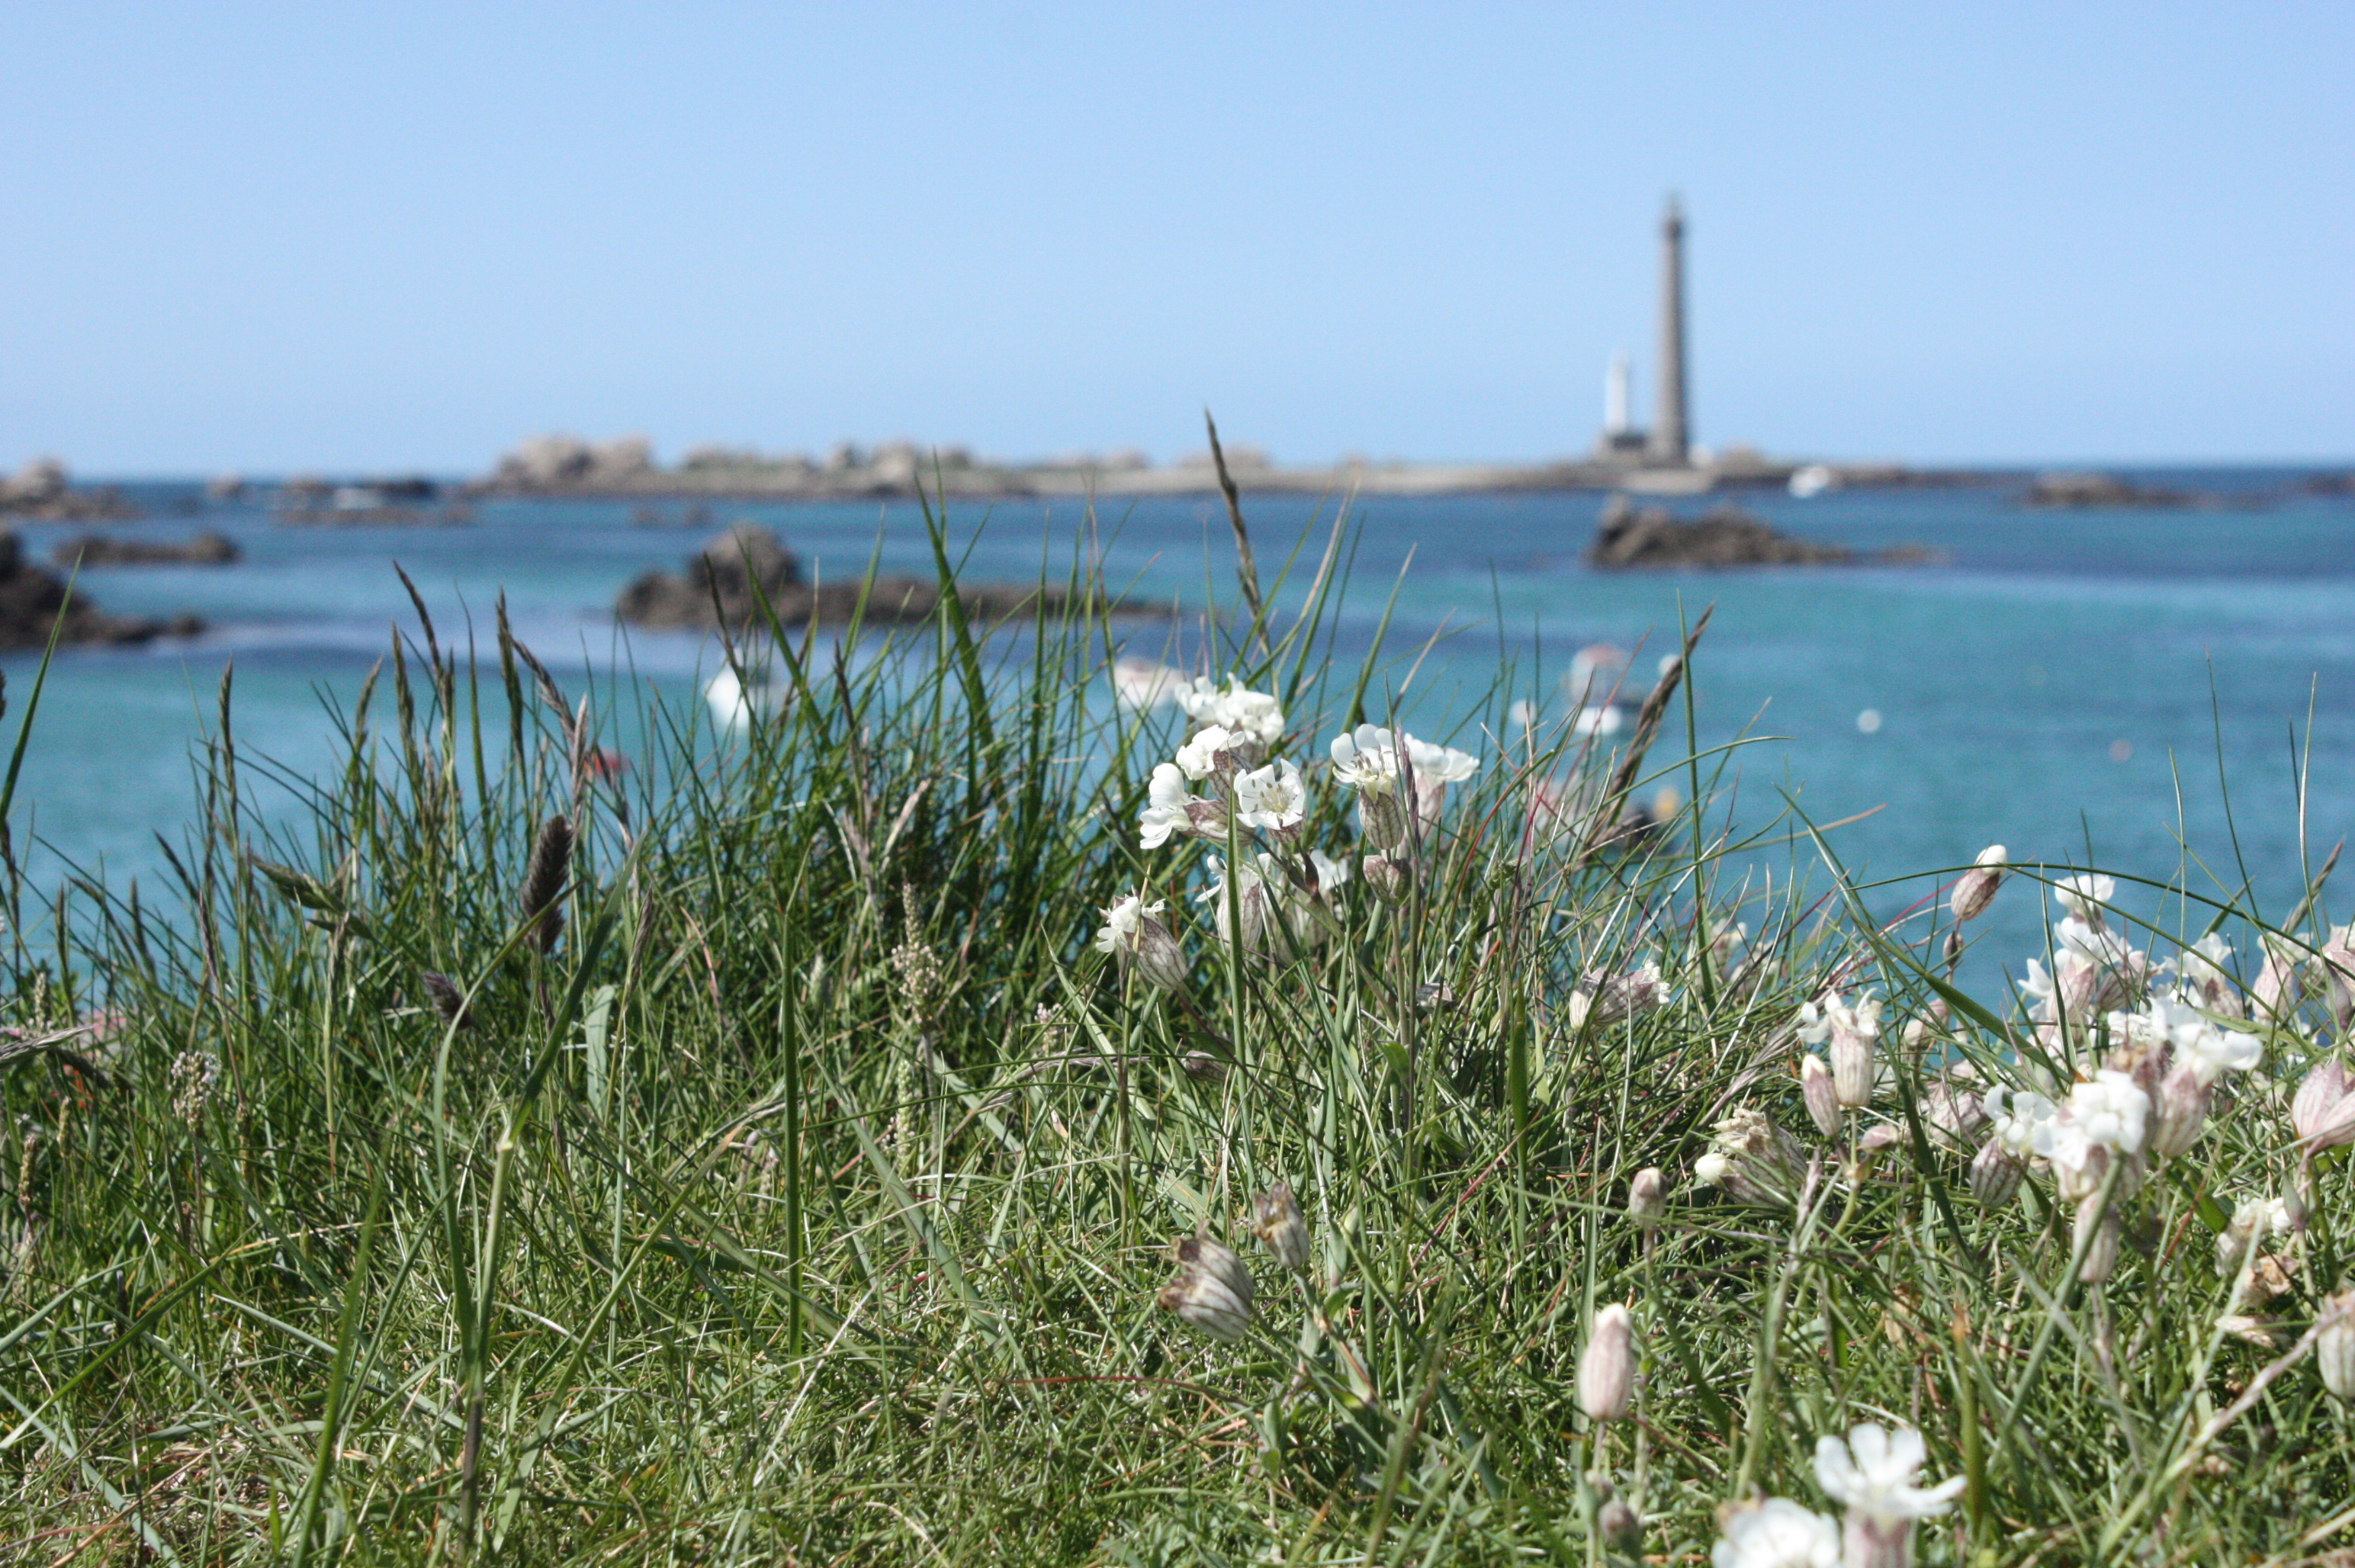
flowers, plant, flower, grass, nature reserve, grass family, shore, wildflower, sea, coast, flowering plant, herbaceous plant, coastal and oceanic landforms, parsley family, sedge family, bay, meadow, perennial plant